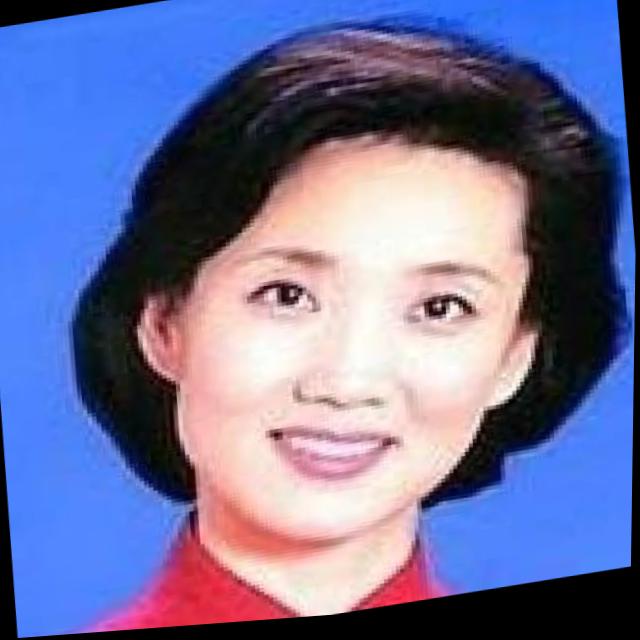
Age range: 45-64